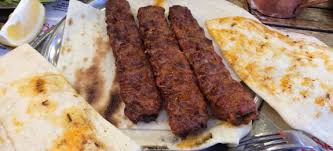
Yemek: kebap